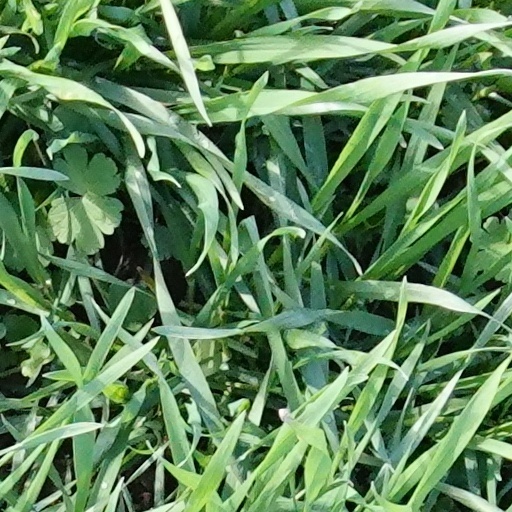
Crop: wheat